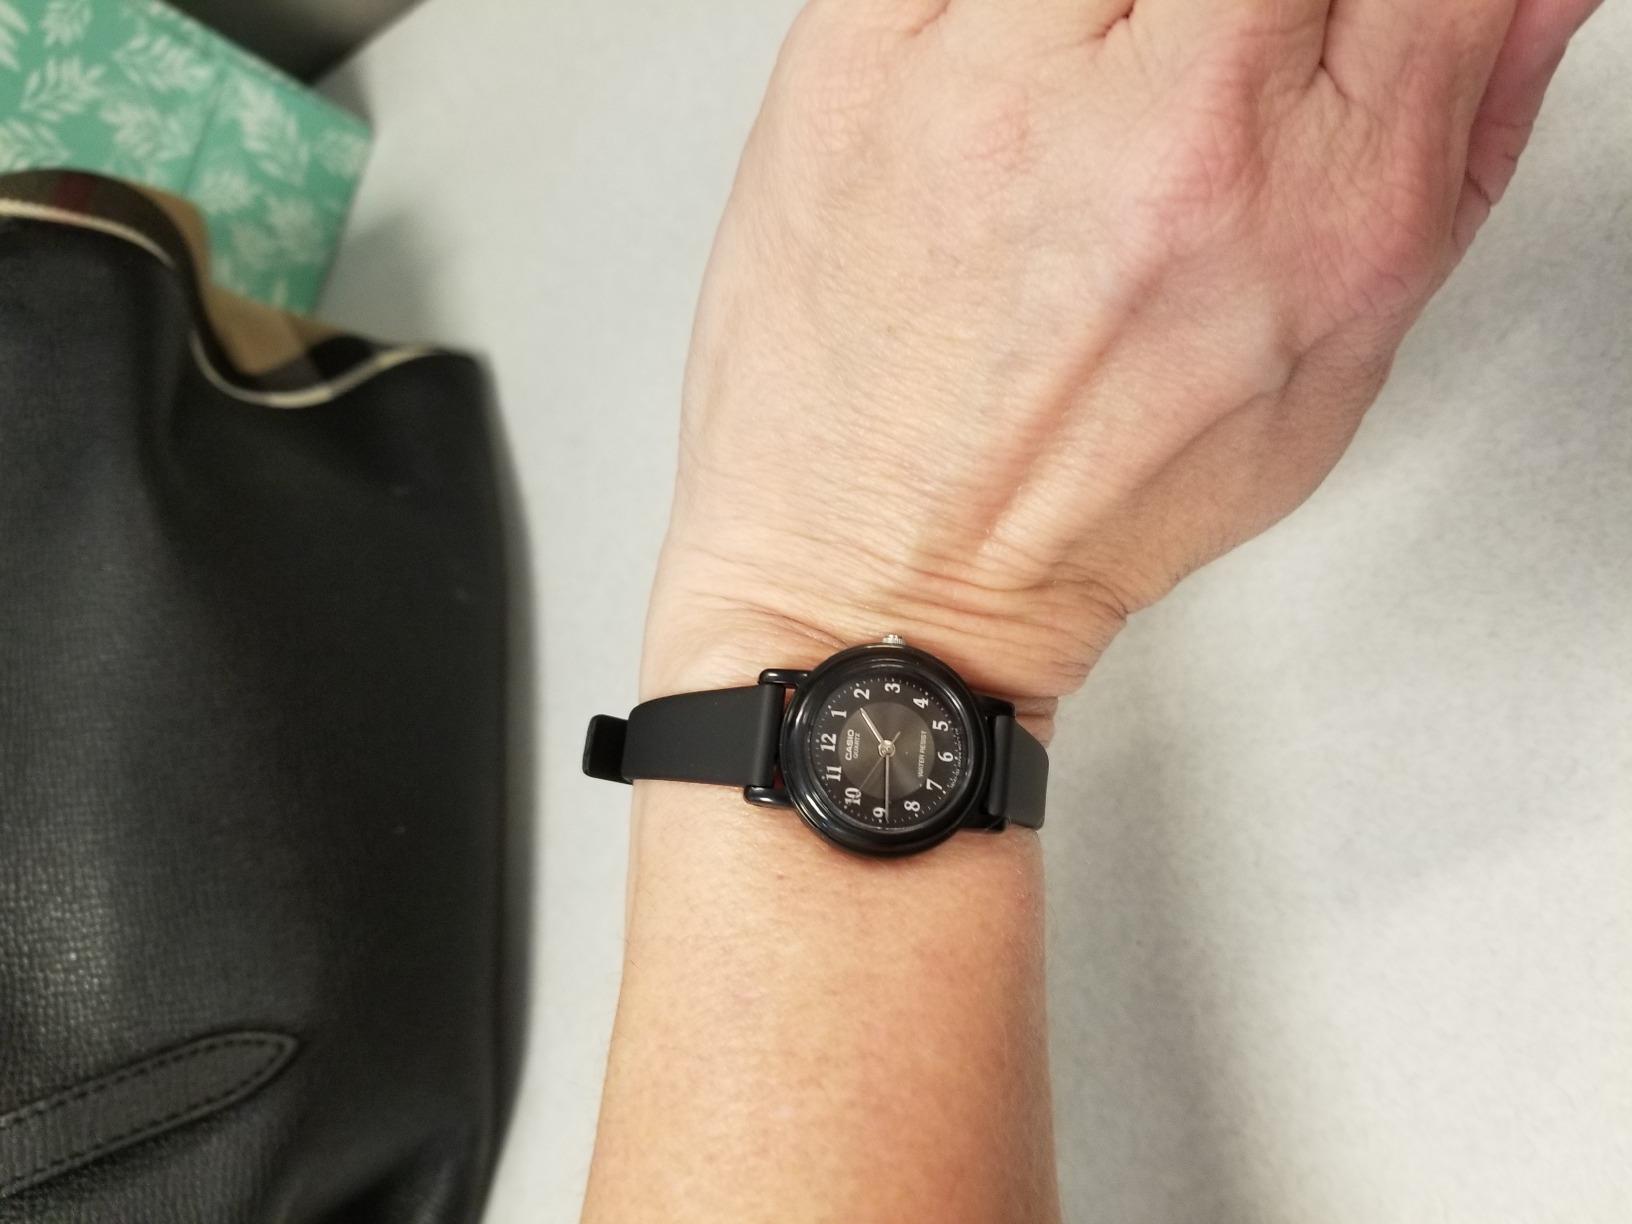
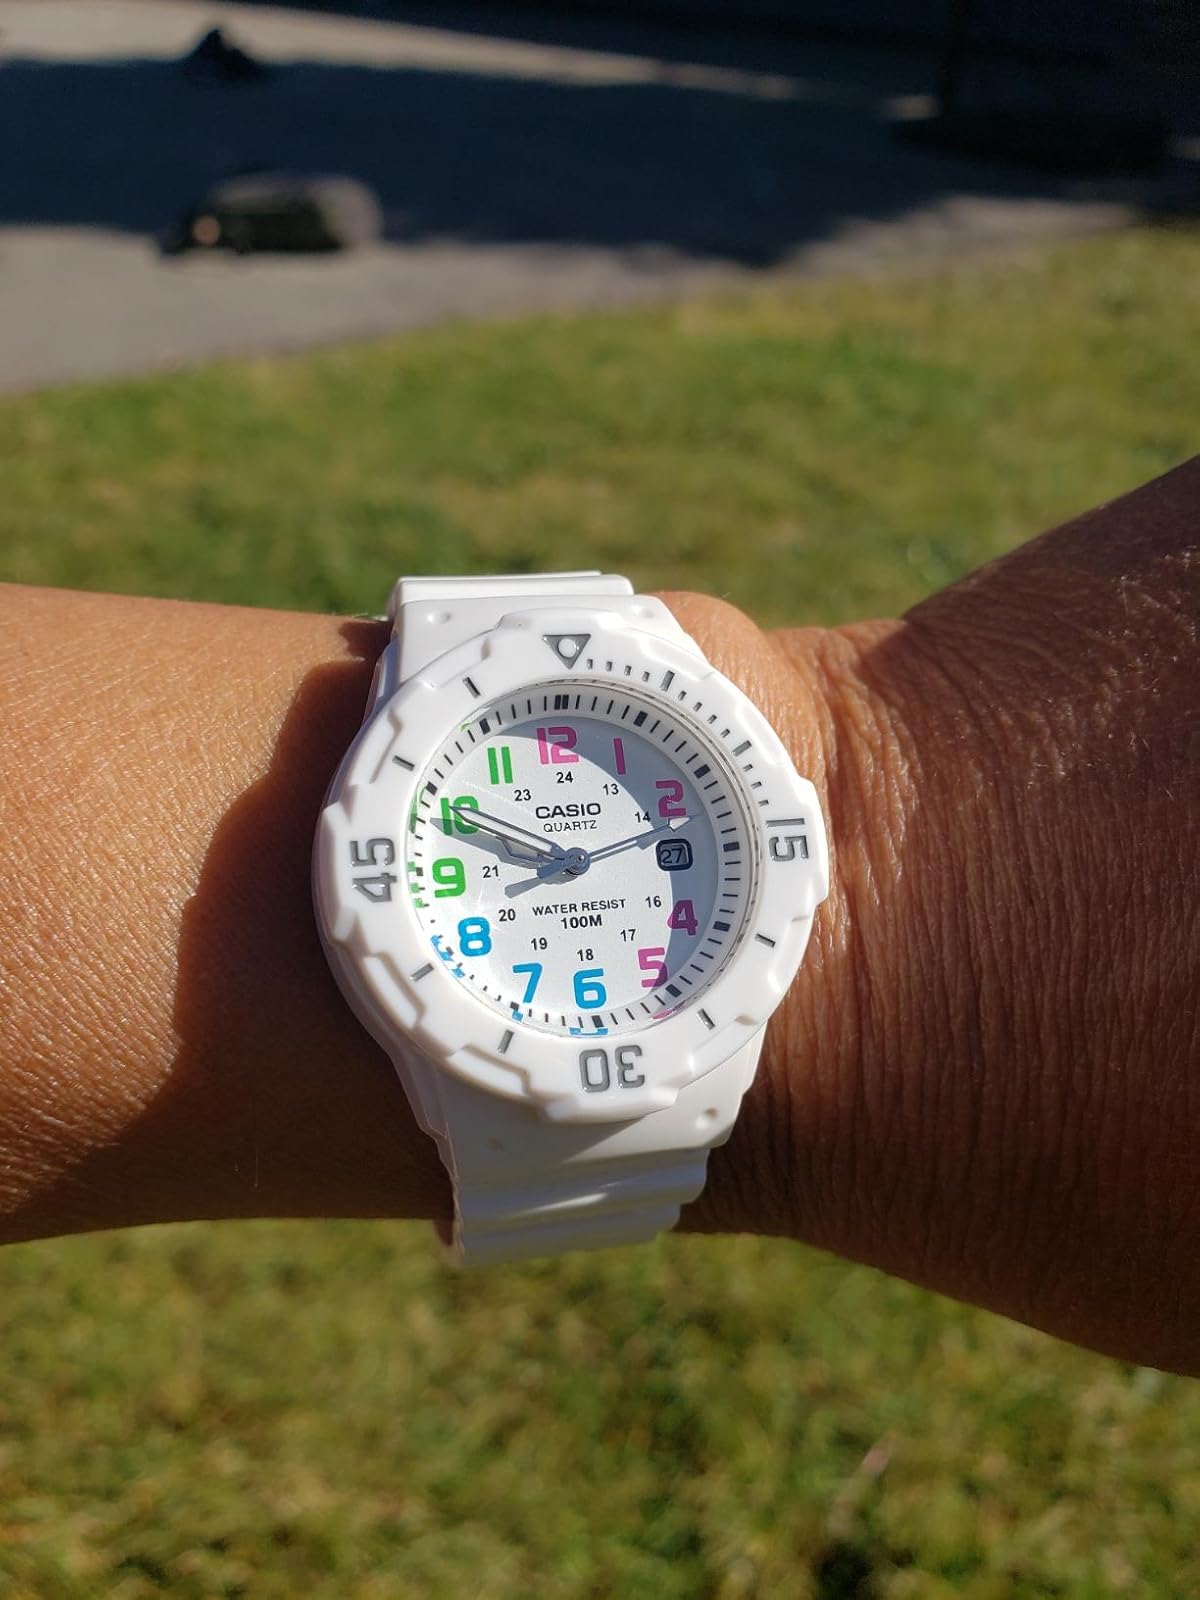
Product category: accessories_watch
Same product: no